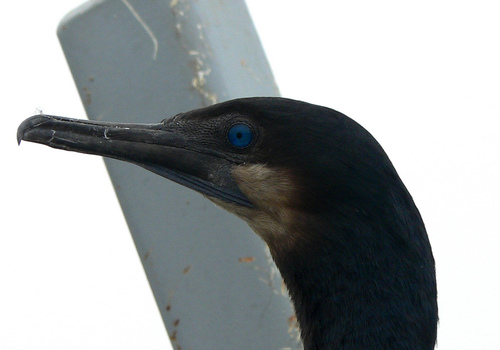
the bird has a curved black bill and blue eyering.
a black bird with a long neck, blue eyes and a long beak with a downward curve to the end of the top beak.
this bird is black in color with a long curved beak and black eye rings.
the black head of a bird with a long black hooked bill, blue eye, and white throat.
this bird is black with brown on its neck and has a long, pointy beak.
this bird has a black, long neck with a hooked beak.
this particular bird has a long black neck and throat and thin black bill
this bird has a long neck and blue eyes with a long bill
this particular bird has blue eye rings and tan cheek patches
this bird is black with white and has a long, pointy beak.
Species: Brandt Cormorant